Qazim Laçi

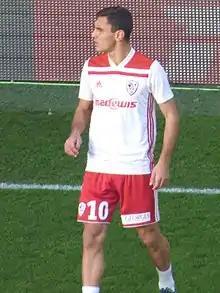
Laçi with Ajaccio in 2018

Qazim Laçi (born 19 January 1996) is an Albanian professional footballer who plays as a central midfielder for Turkish Süper Lig club Çaykur Rizespor and the Albania national football team.